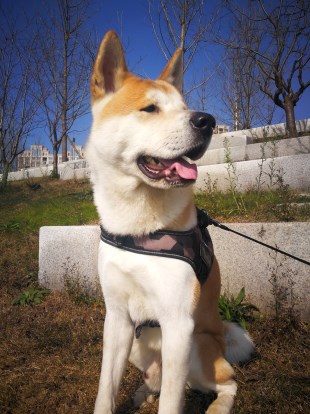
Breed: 1043-n000001-Shiba_Dog